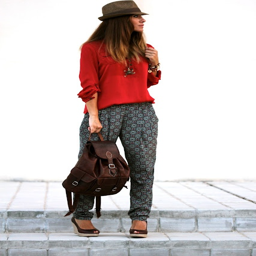
the printed pants and hat had me at hello .